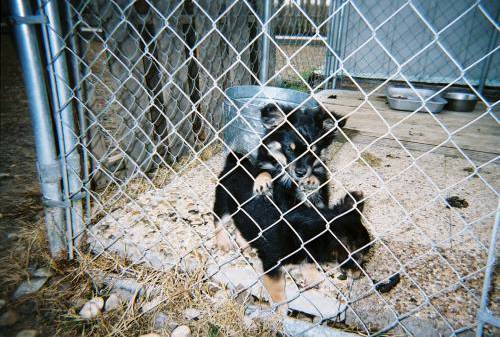
Label: dog